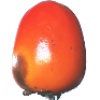
Label: kaki